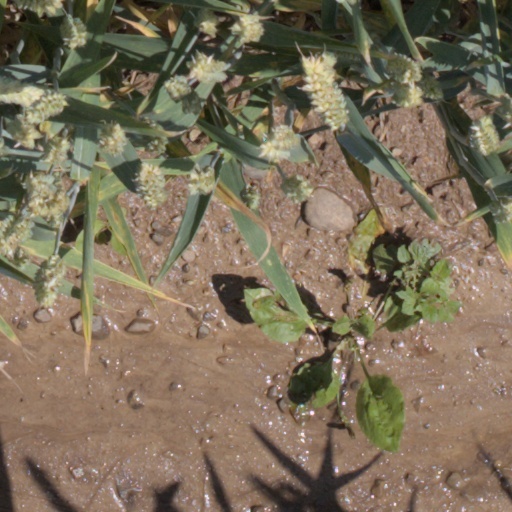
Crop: wheat